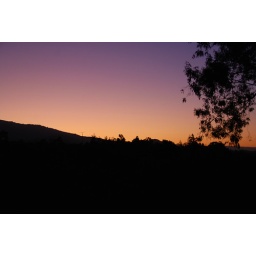
Sunset in a clear purple to orange sky is framed by trees and a ridge